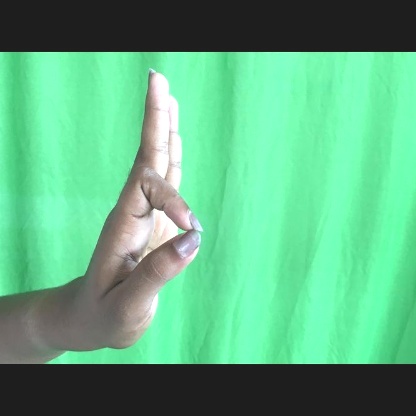
Mudra: Aralam